Sky lobby

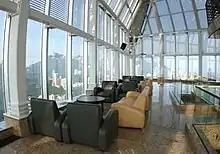
The sky lobby in Central Plaza, Hong Kong

A sky lobby is an intermediate interchange floor in a skyscraper where people can change from an express elevator that stops only at the sky lobby to a local elevator that stops at a subset of higher floors.